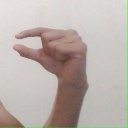
अक्षर: ग